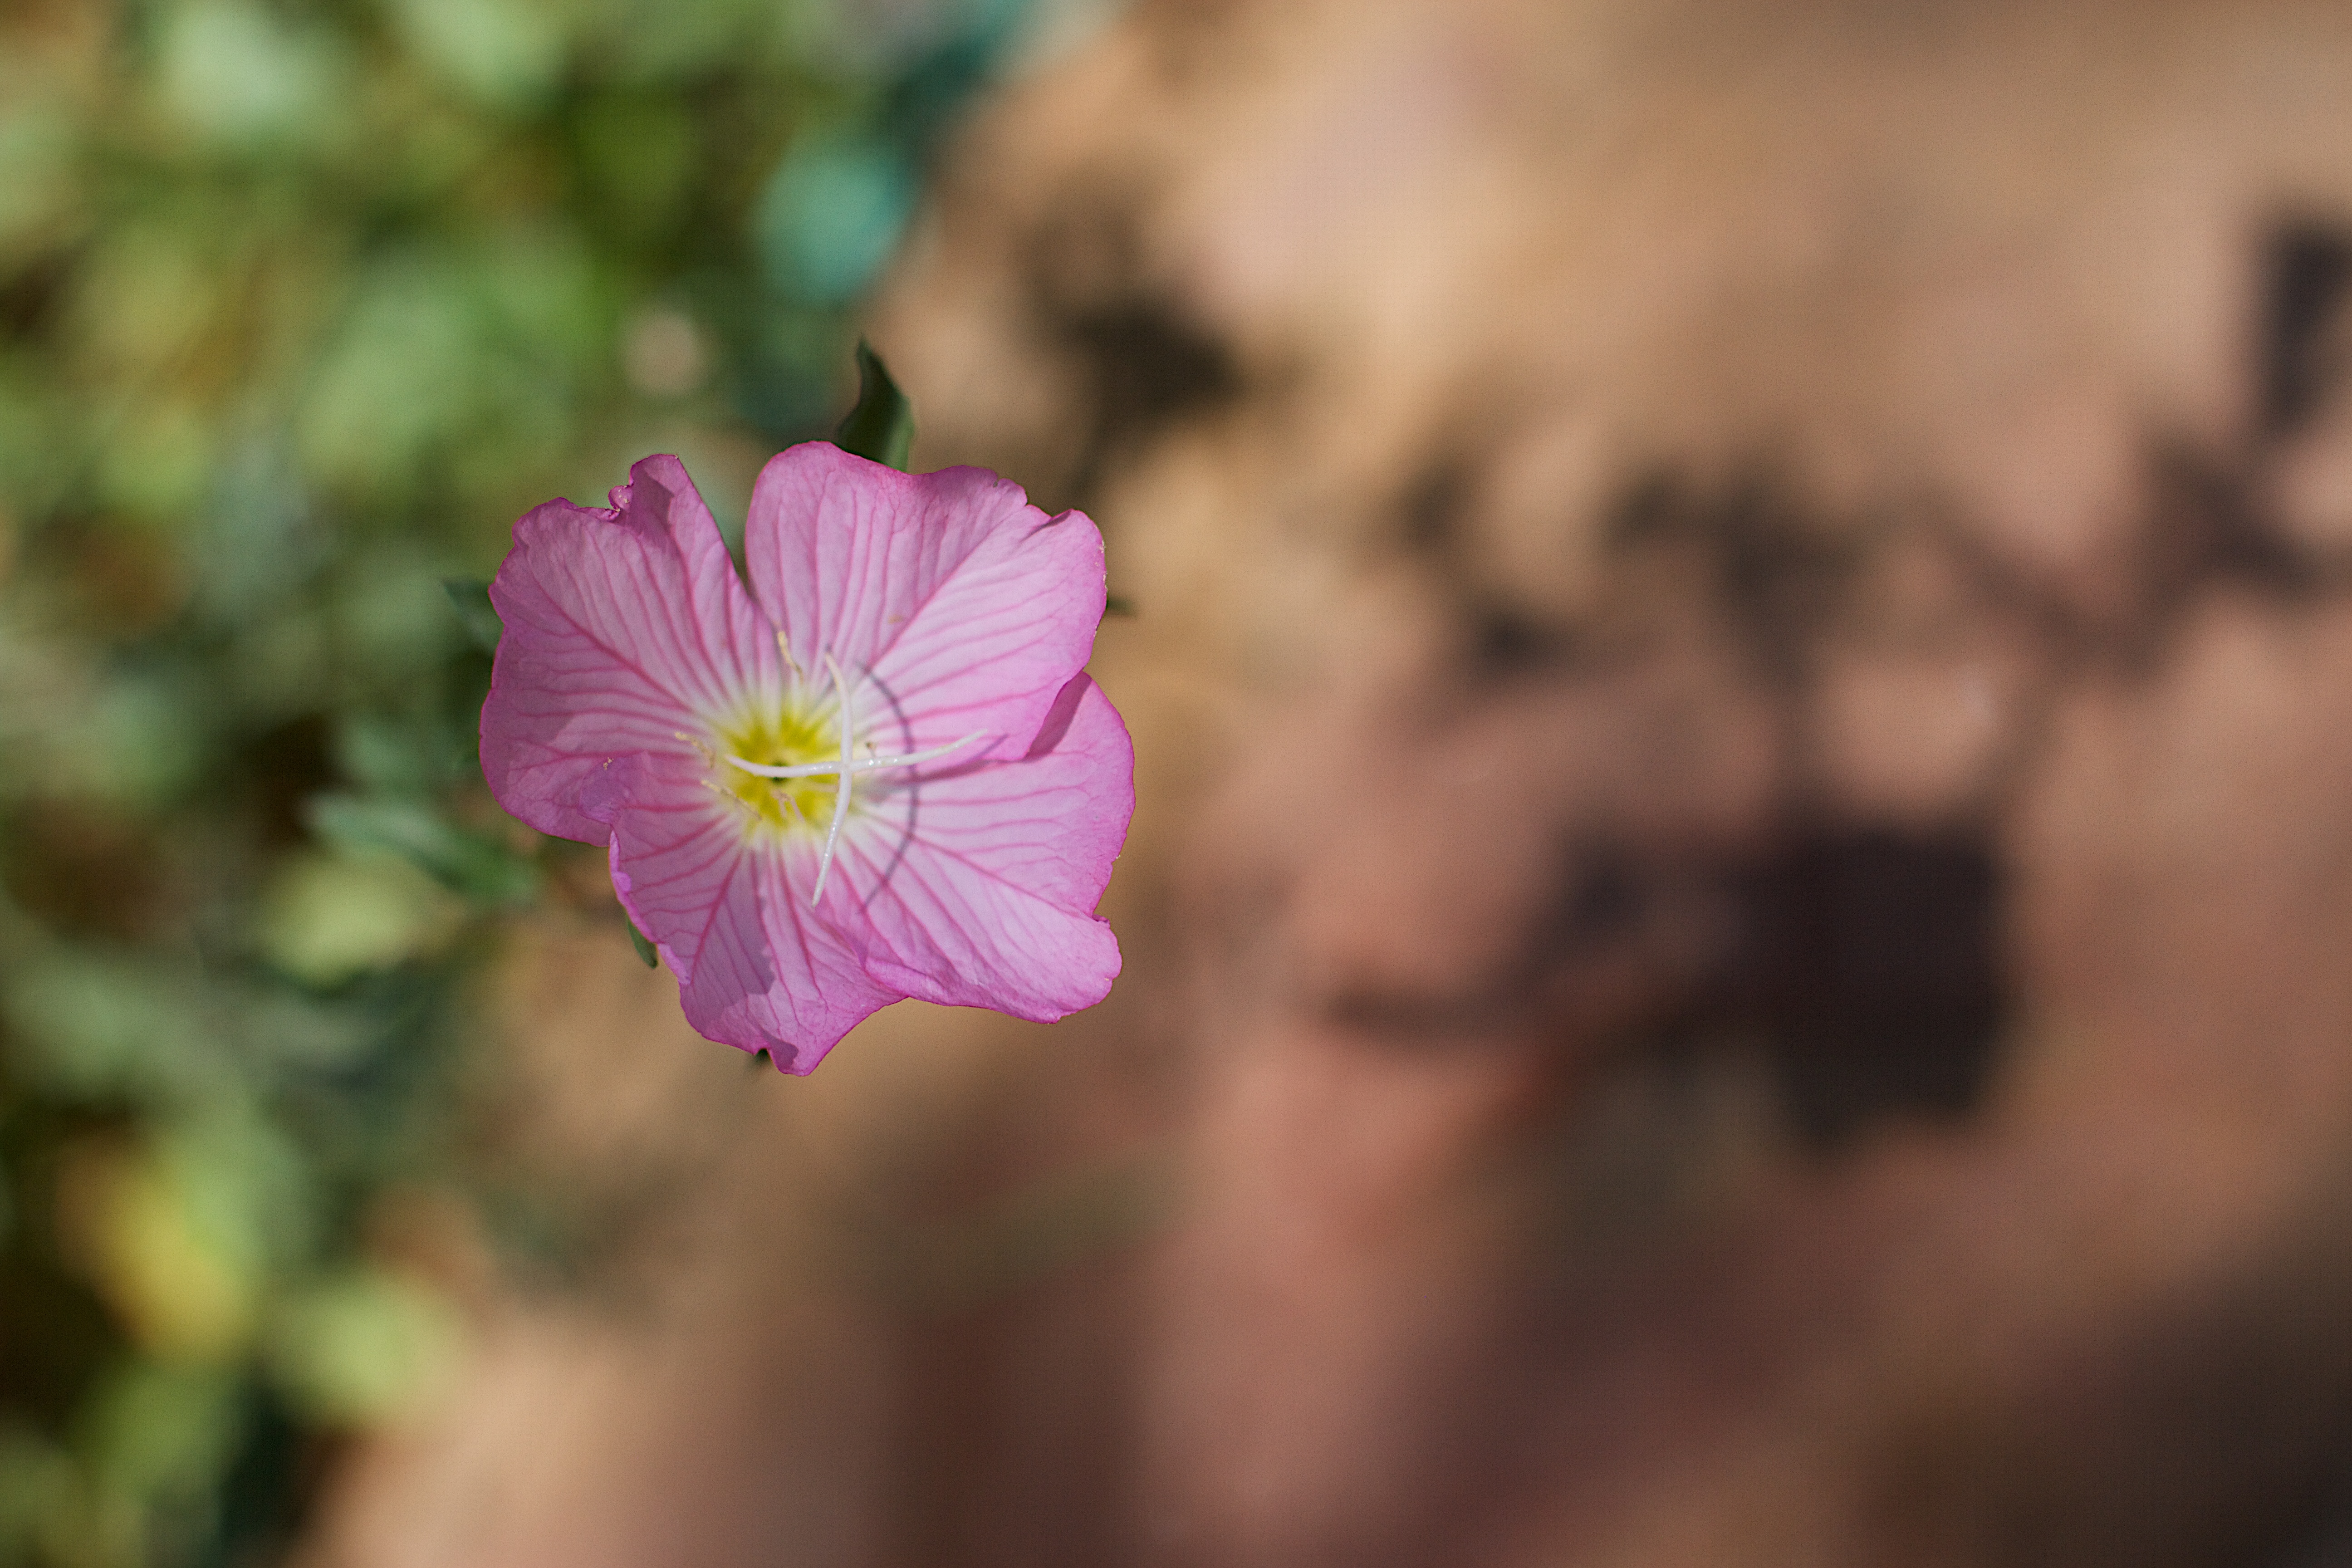
nature, blossom, plant, photography, leaf, flower, petal, botany, flora, wildflower, close up, macro photography, flowering plant, plant stem, land plant